Hurricane Betsy

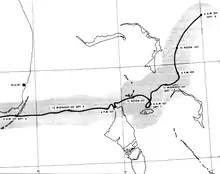
Map showing the erratic track of a tropical cyclone as denoted by a thick black line. A gray, shaded region around the line indicates the width of the eye.

This included NASA communication centers in Cape Kennedy, which had lost contact with downrange missile tracking stations in the archipelago. Over the duration of the hurricane, the lowest pressure measured was 961 mbar (hPa; 28.40 inHg) in Dunmore Town on Harbour Island. However, no wind measurement was recorded alongside the pressure reading due to a resulting power failure.